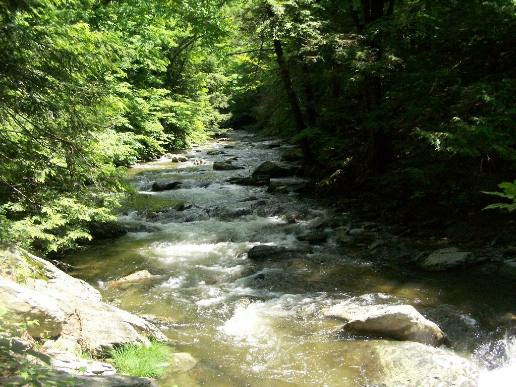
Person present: No